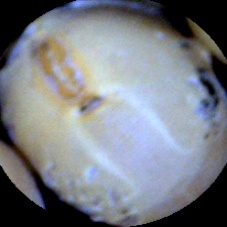
Label: Skin-damaged